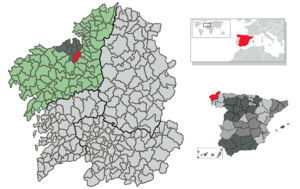
Abegondo est une commune de la province de La Corogne en Galice. C'est une commune de la comarque de La Corogne. Abegondo est composé de dix-neuf paroisses. Population recensée en 2006: 5773 habitants.